Prussian Union of Churches

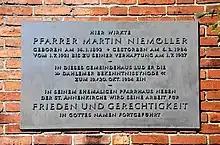
Plaque commemorating the "second Reich's Synod of Confession" on the outside wall of the fellowship hall

In the campaign for the premature re-election of all presbyters and synodals on 23 July the Nazi Reich's government sided with the German Christians. Under the impression of the government's partiality the other existing lists of opposing candidates united to form the list "Evangelical Church". The Gestapo (est. 26 April 1933) ordered the list to change its name and to replace all its election posters and flyers issued under the forbidden name. Pastor hosted the opposing list in the office for the homeless of his congregation in Mirbachstraße # 24 (now Bänschstraße # 52).